Eric Weber

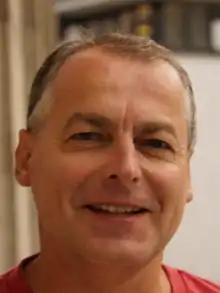
Eric Weber (2012)

Eric Michael Weber (born 24 June 1963) is a Swiss populist publisher, journalist, and far-right politician. He currently serves his third term as a member of the Grand Council of Basel-Stadt for his independent "VA", which is his own political movement without any other members.